Caroline Fitzgerald

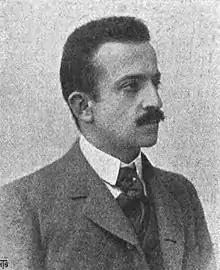
Filippo De Filippi in 1900

Fitzgerald first published a collection of her poems in 1889 under the title "Venetia Victrix and Other Poems" , dedicated "To my friend Robert Browning". A manuscript version of the first poem in the book, "", exists dated 1887 and it is certain that Browning read some of her poems. Her second volume of poetry in 1904 was also dedicated to him. The first stanza of "" is –